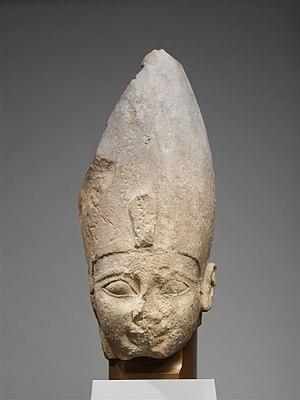
1580-1570 av. J.-C. : règne de Atta-merra-halki, roi d’Élam.